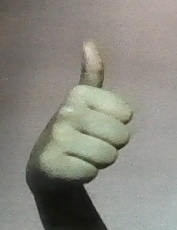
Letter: aleff